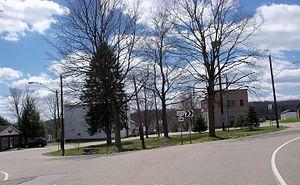
Leesville est un village du comté de Carroll (Ohio), aux États-Unis. D'après le recensement des États-Unis de 2010, il compte 158 habitants.